Muddy Run (West Branch Susquehanna River tributary)

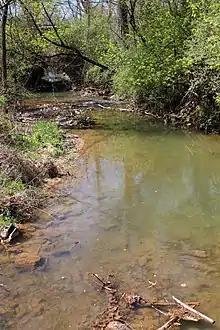
Muddy Run looking downstream

Muddy Run is a tributary of the West Branch Susquehanna River in Northumberland County, Pennsylvania, in the United States. It is in length. The creek is several miles northeast of the community of Milton. Main land uses include agricultural land and forest. The area of the creek's watershed is , most of which is agricultural land. Muddy Run is entirely within Turbot Township. Most of the rock in the watershed is shale. The most common soil series is the Berks-Weikert-Bedington series.